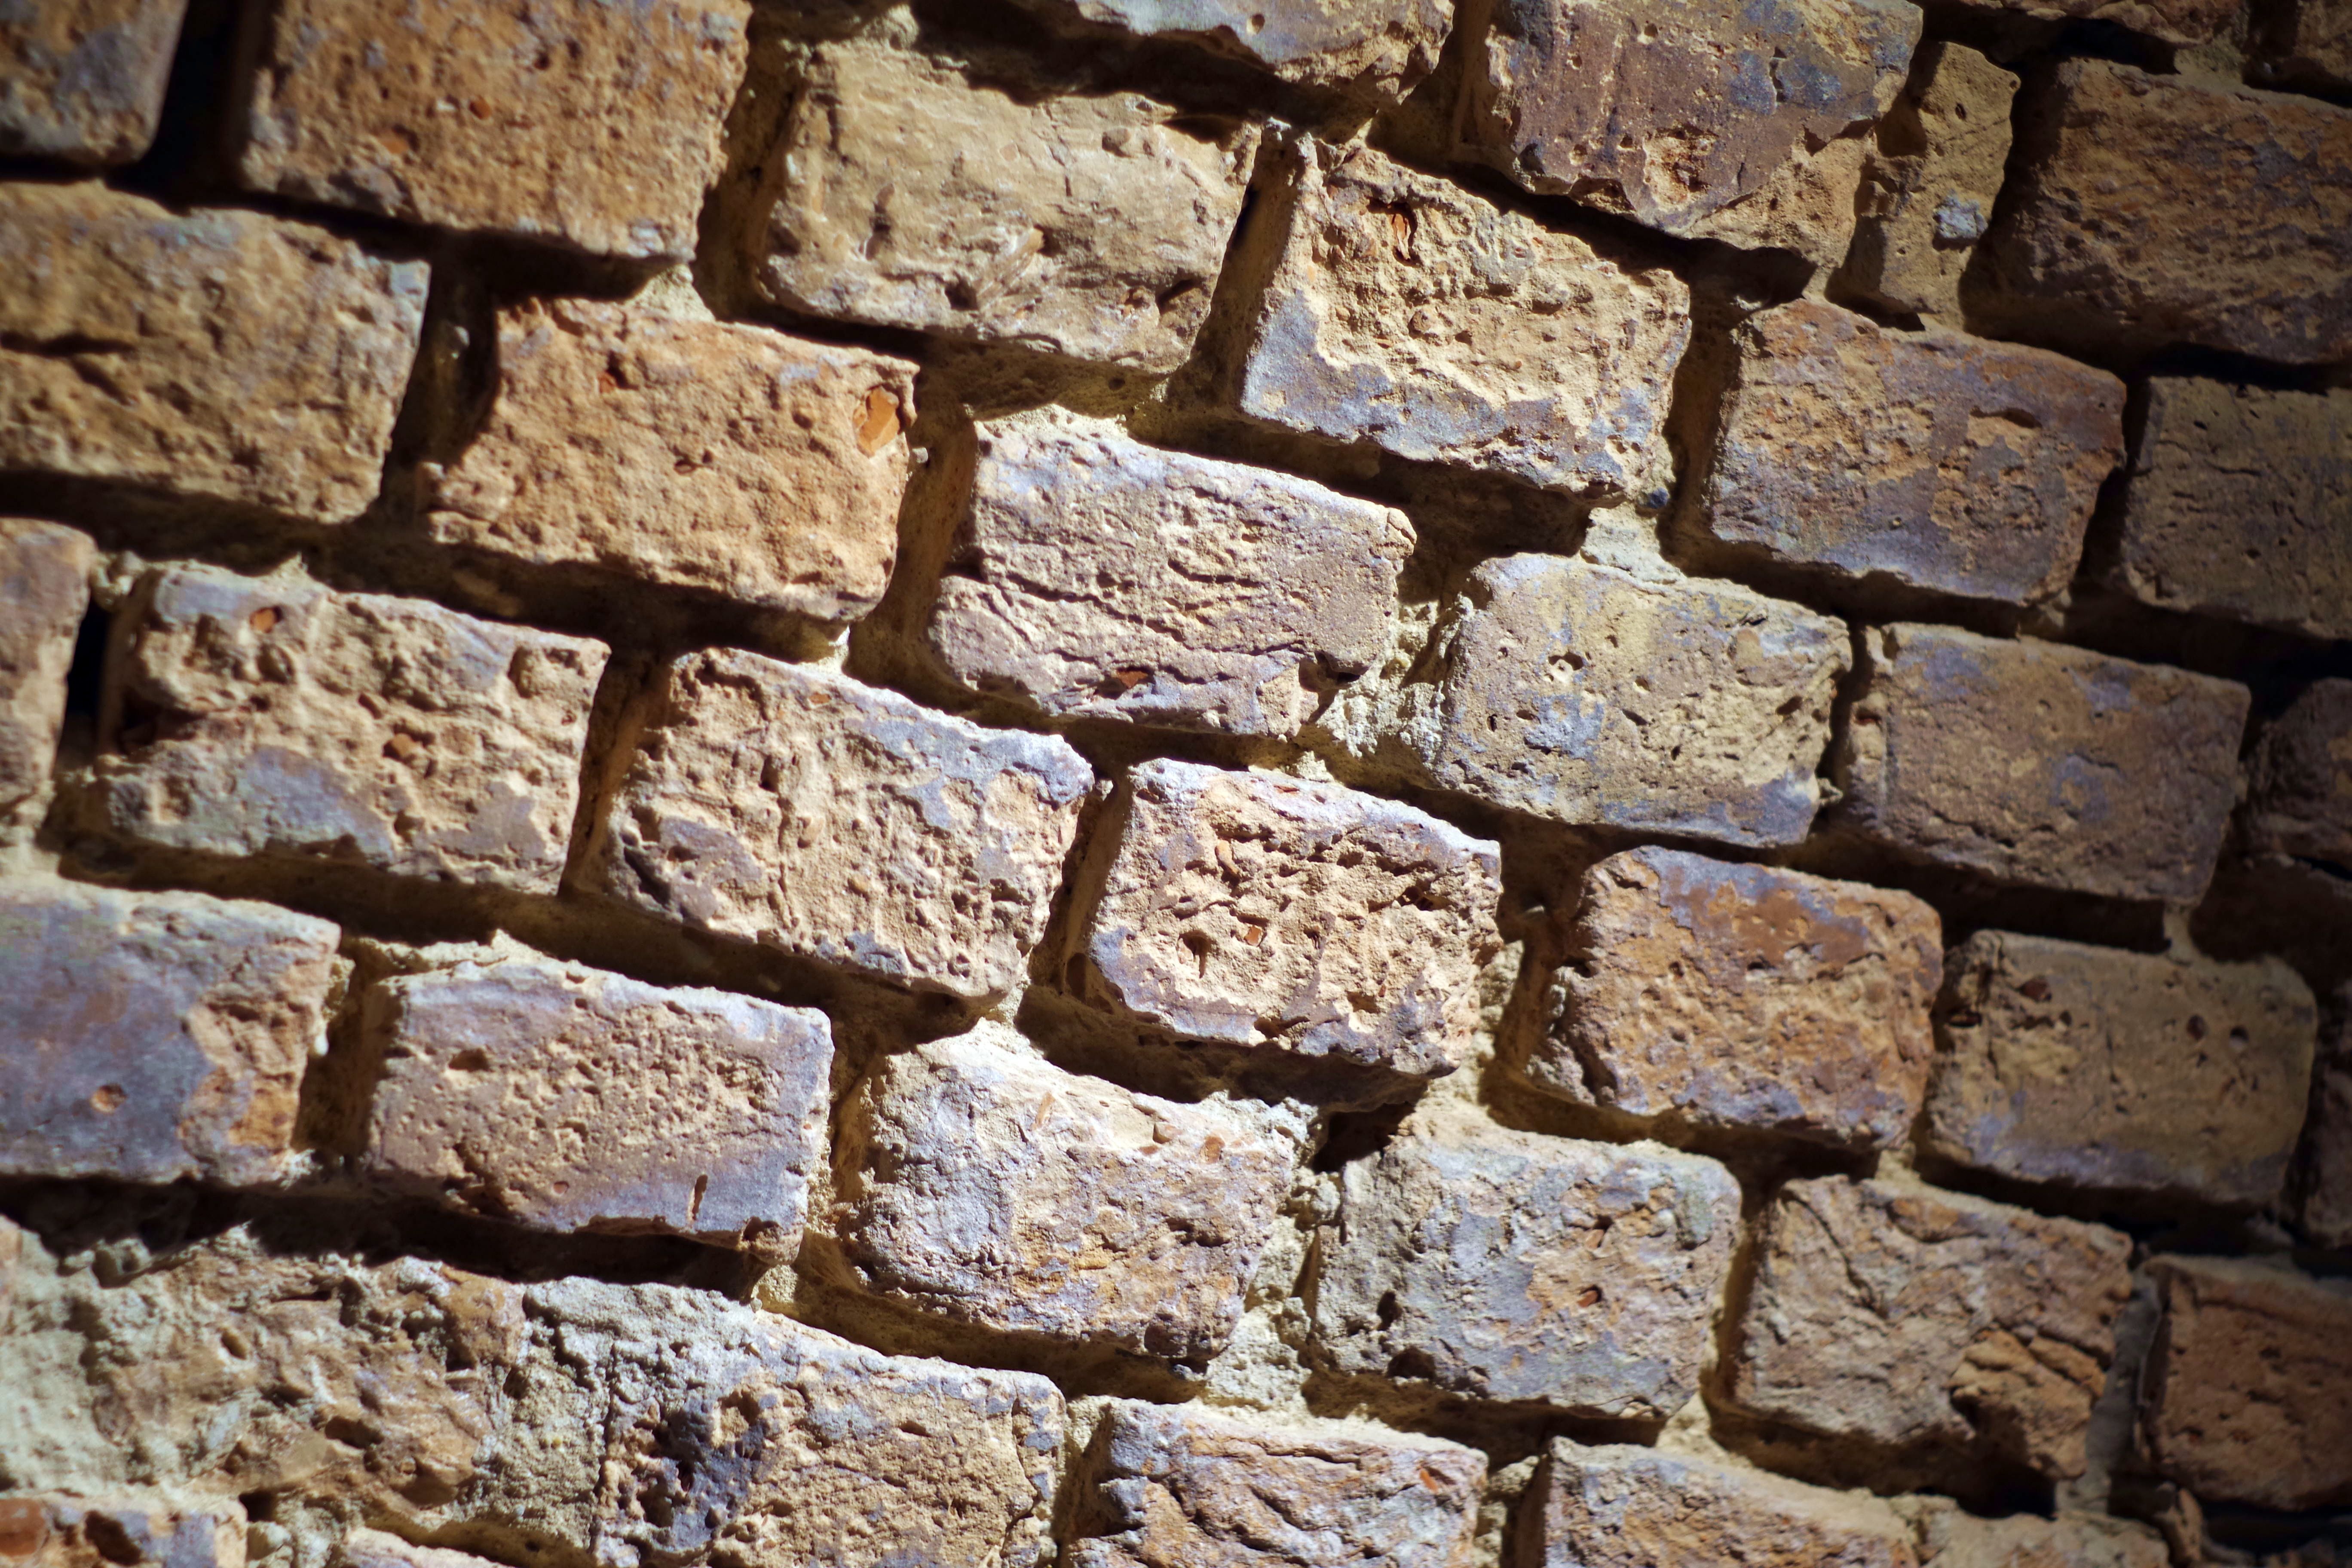
texture, floor, wall, monument, pattern, soil, stone wall, brick, material, brick wall, medieval, temple, brickwork, lake dusia, the wine cellar, flooring, wall of the house, vaulted ceiling